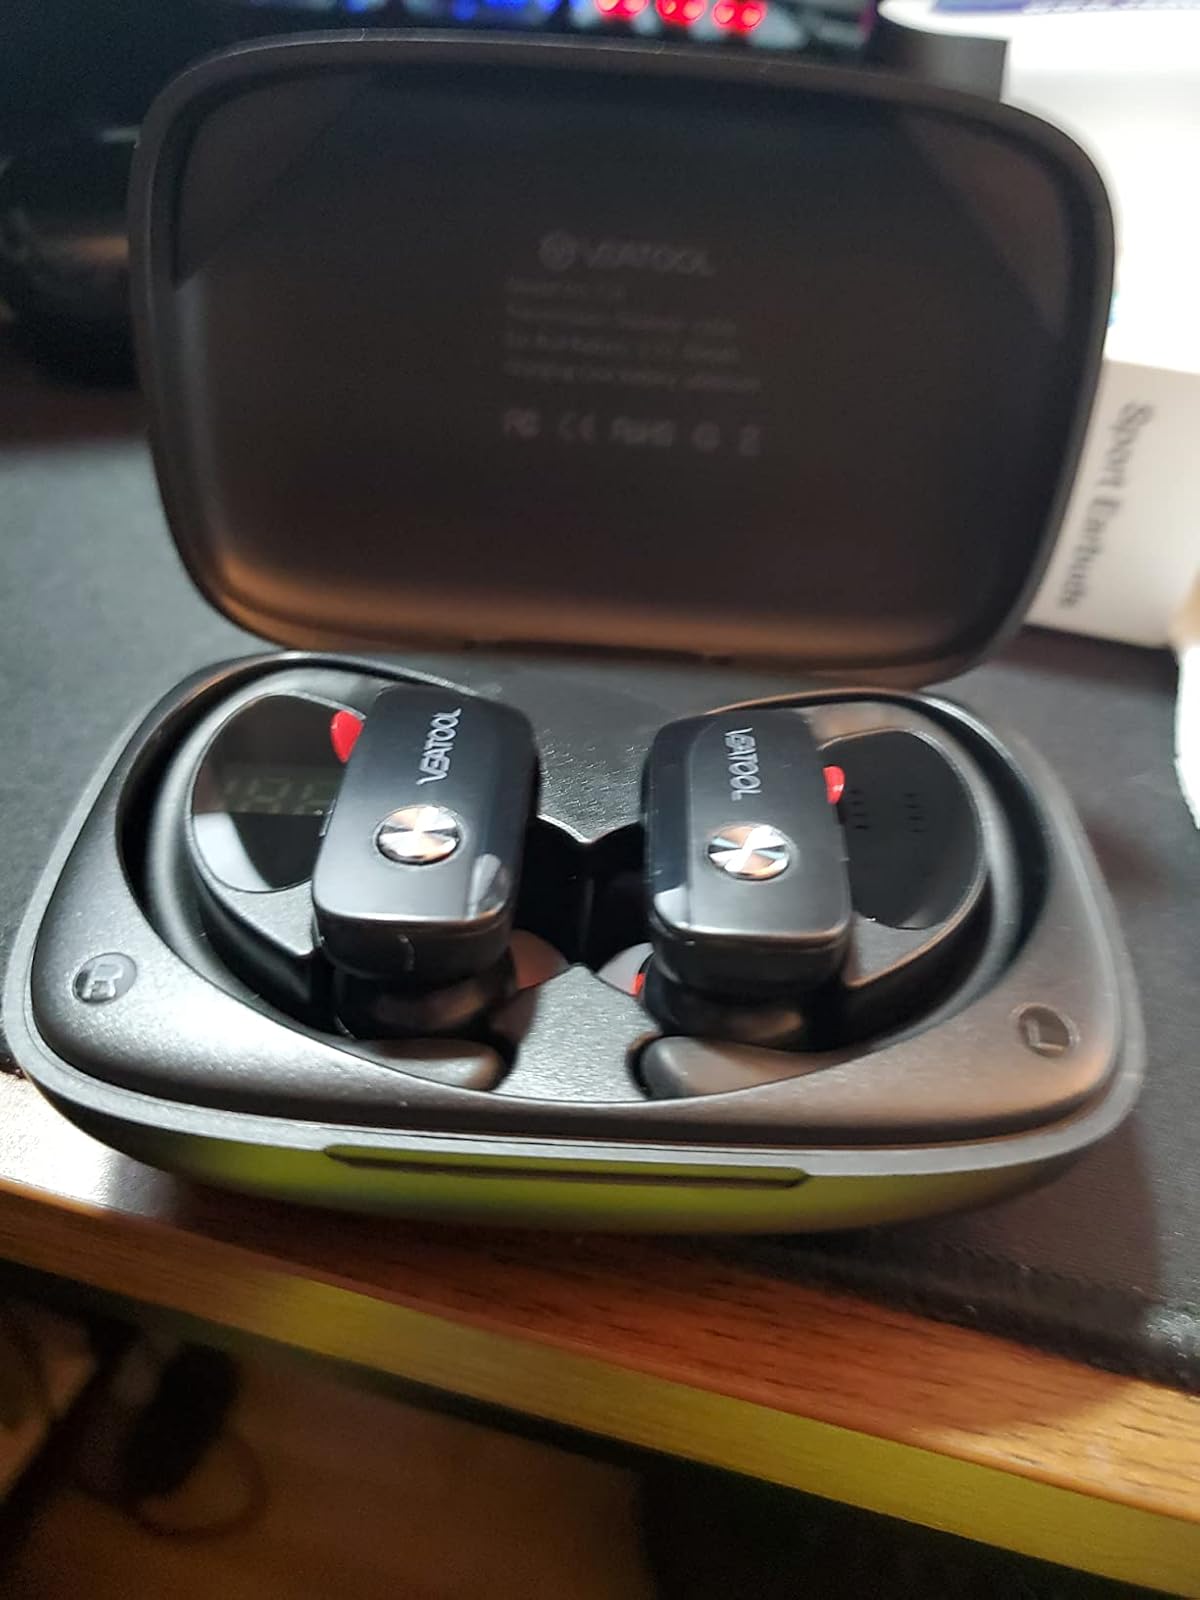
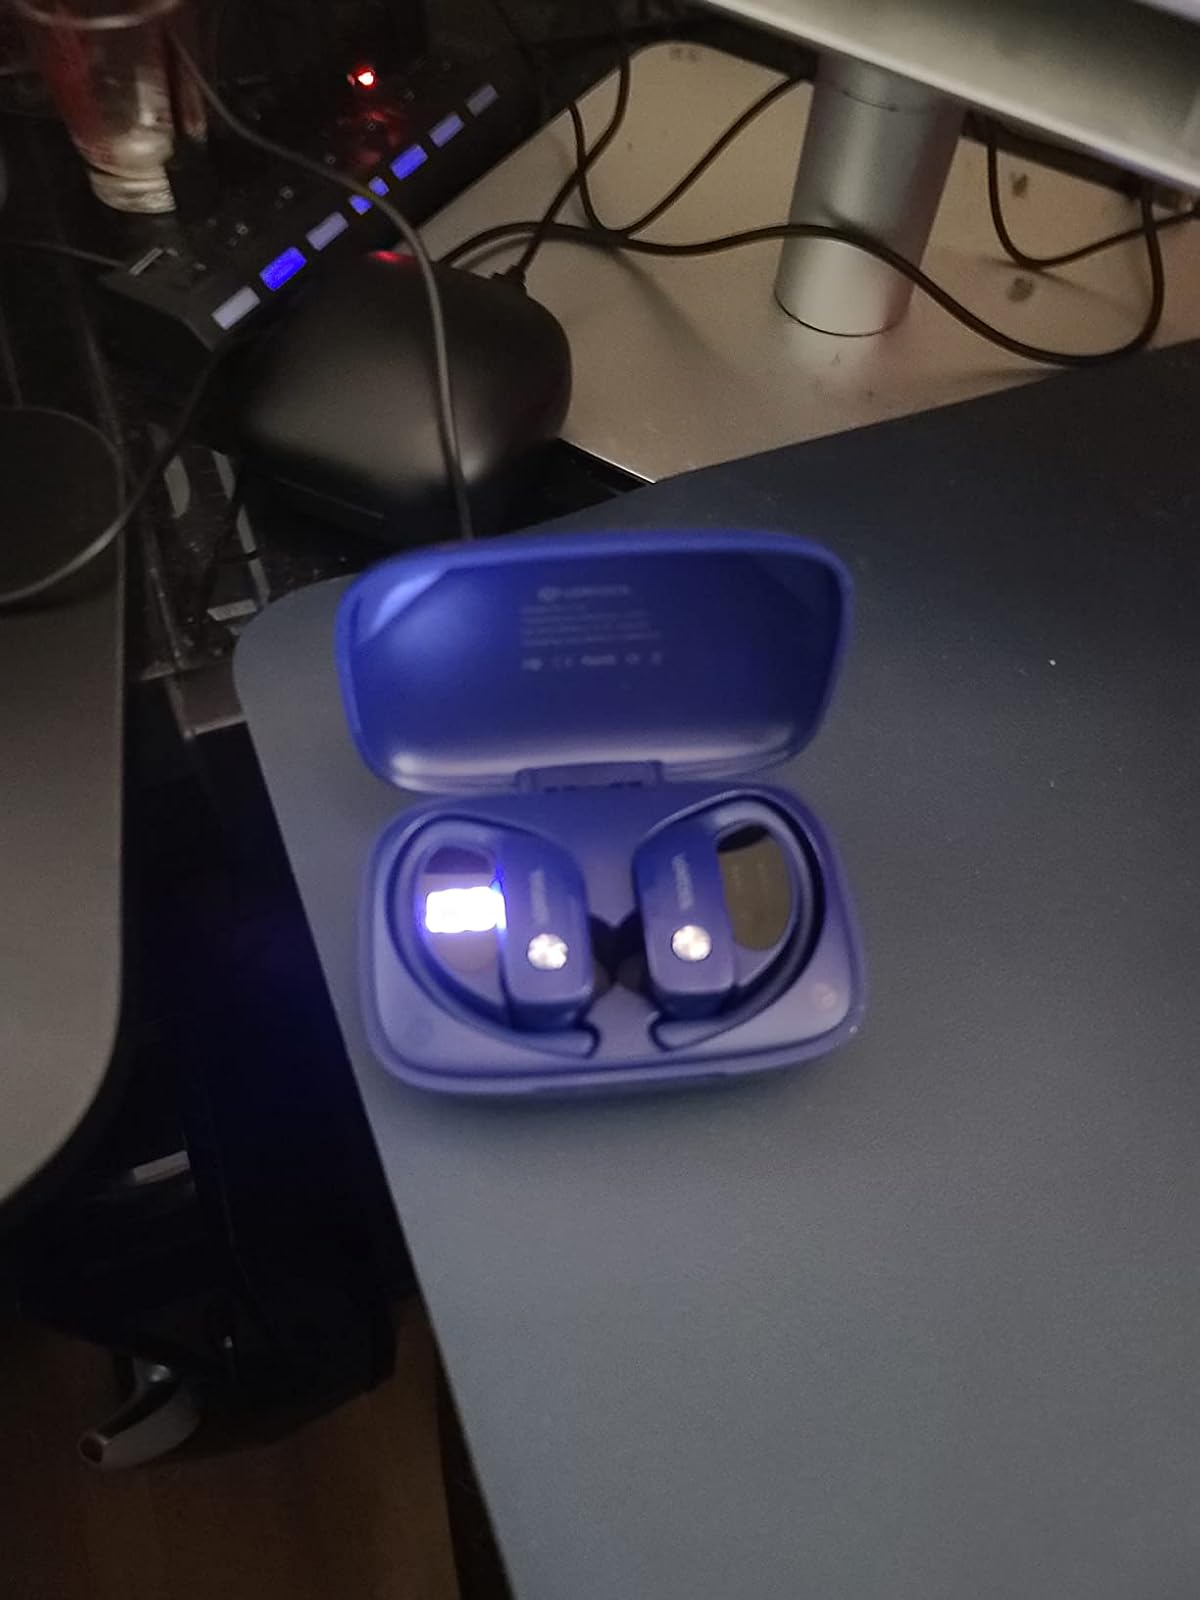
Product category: earbuds
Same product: no